Diego Schalper

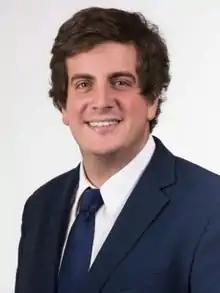

Diego Ignacio Schalper Sepúlveda (born 14 March 1985) is a Chilean political scientist and politician currently serving as a deputy in the National Congress of Chile.